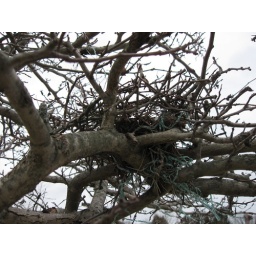
Strips of a ubiquitous blue plastic tarp find a second life in a bird's nest in a parking lot at Mystic Seaport.